Théodore Chevignard de Chavigny, comte de Toulongeon

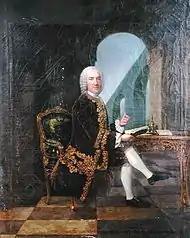
S.E. le comte de Toulongeon

Théodore Chevignard de Chavigny, "Count of Toulongeon and Baron of Uchon" (born 1687; died 1771) was a French aristocrat and diplomat.